Pierre François Bellot

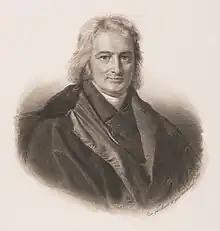
Pierre François Bellot

Pierre François Bellot (April 1, 1776 in Geneva – March 17, 1836 in Geneva) was a Swiss jurist and politician.